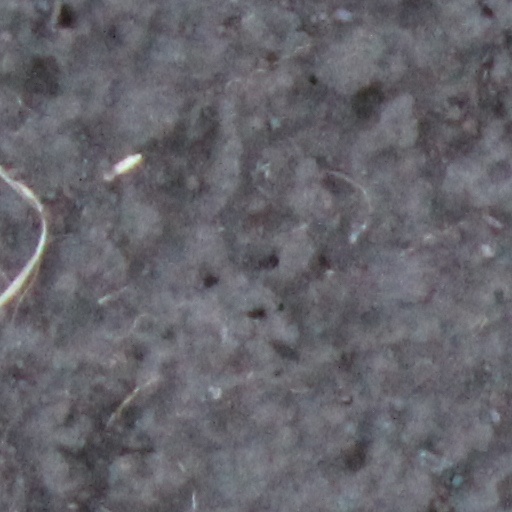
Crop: wheat